Samy Vellu

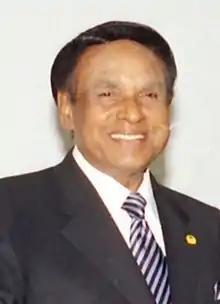
Samy Vellu in 2004

Samy Vellu s/o Sangalimuthu (8 March 1936 – 15 September 2022) was a Malaysian politician who served as Minister of Works from June 1983 to June 1989 and again from May 1995 to March 2008, Minister of Energy, Telecommunications and Posts from June 1989 to May 1995, Minister of Works and Public Amenities from September 1979 to June 1983 and Member of Parliament (MP) for Sungai Siput from September 1974 to March 2008. He was a member and served as 7th President of the Malaysian Indian Congress (MIC), a component party of the ruling Barisan Nasional (BN) coalition, from October 1979 to December 2010. He is the longest-serving MIC president having held the position for 31 years and one of the longest-serving Cabinet ministers at 29 years. In December 2010, he announced his retirement from politics, paving the way for then MIC Deputy President Palanivel Govindasamy to succeed him as the new party president.